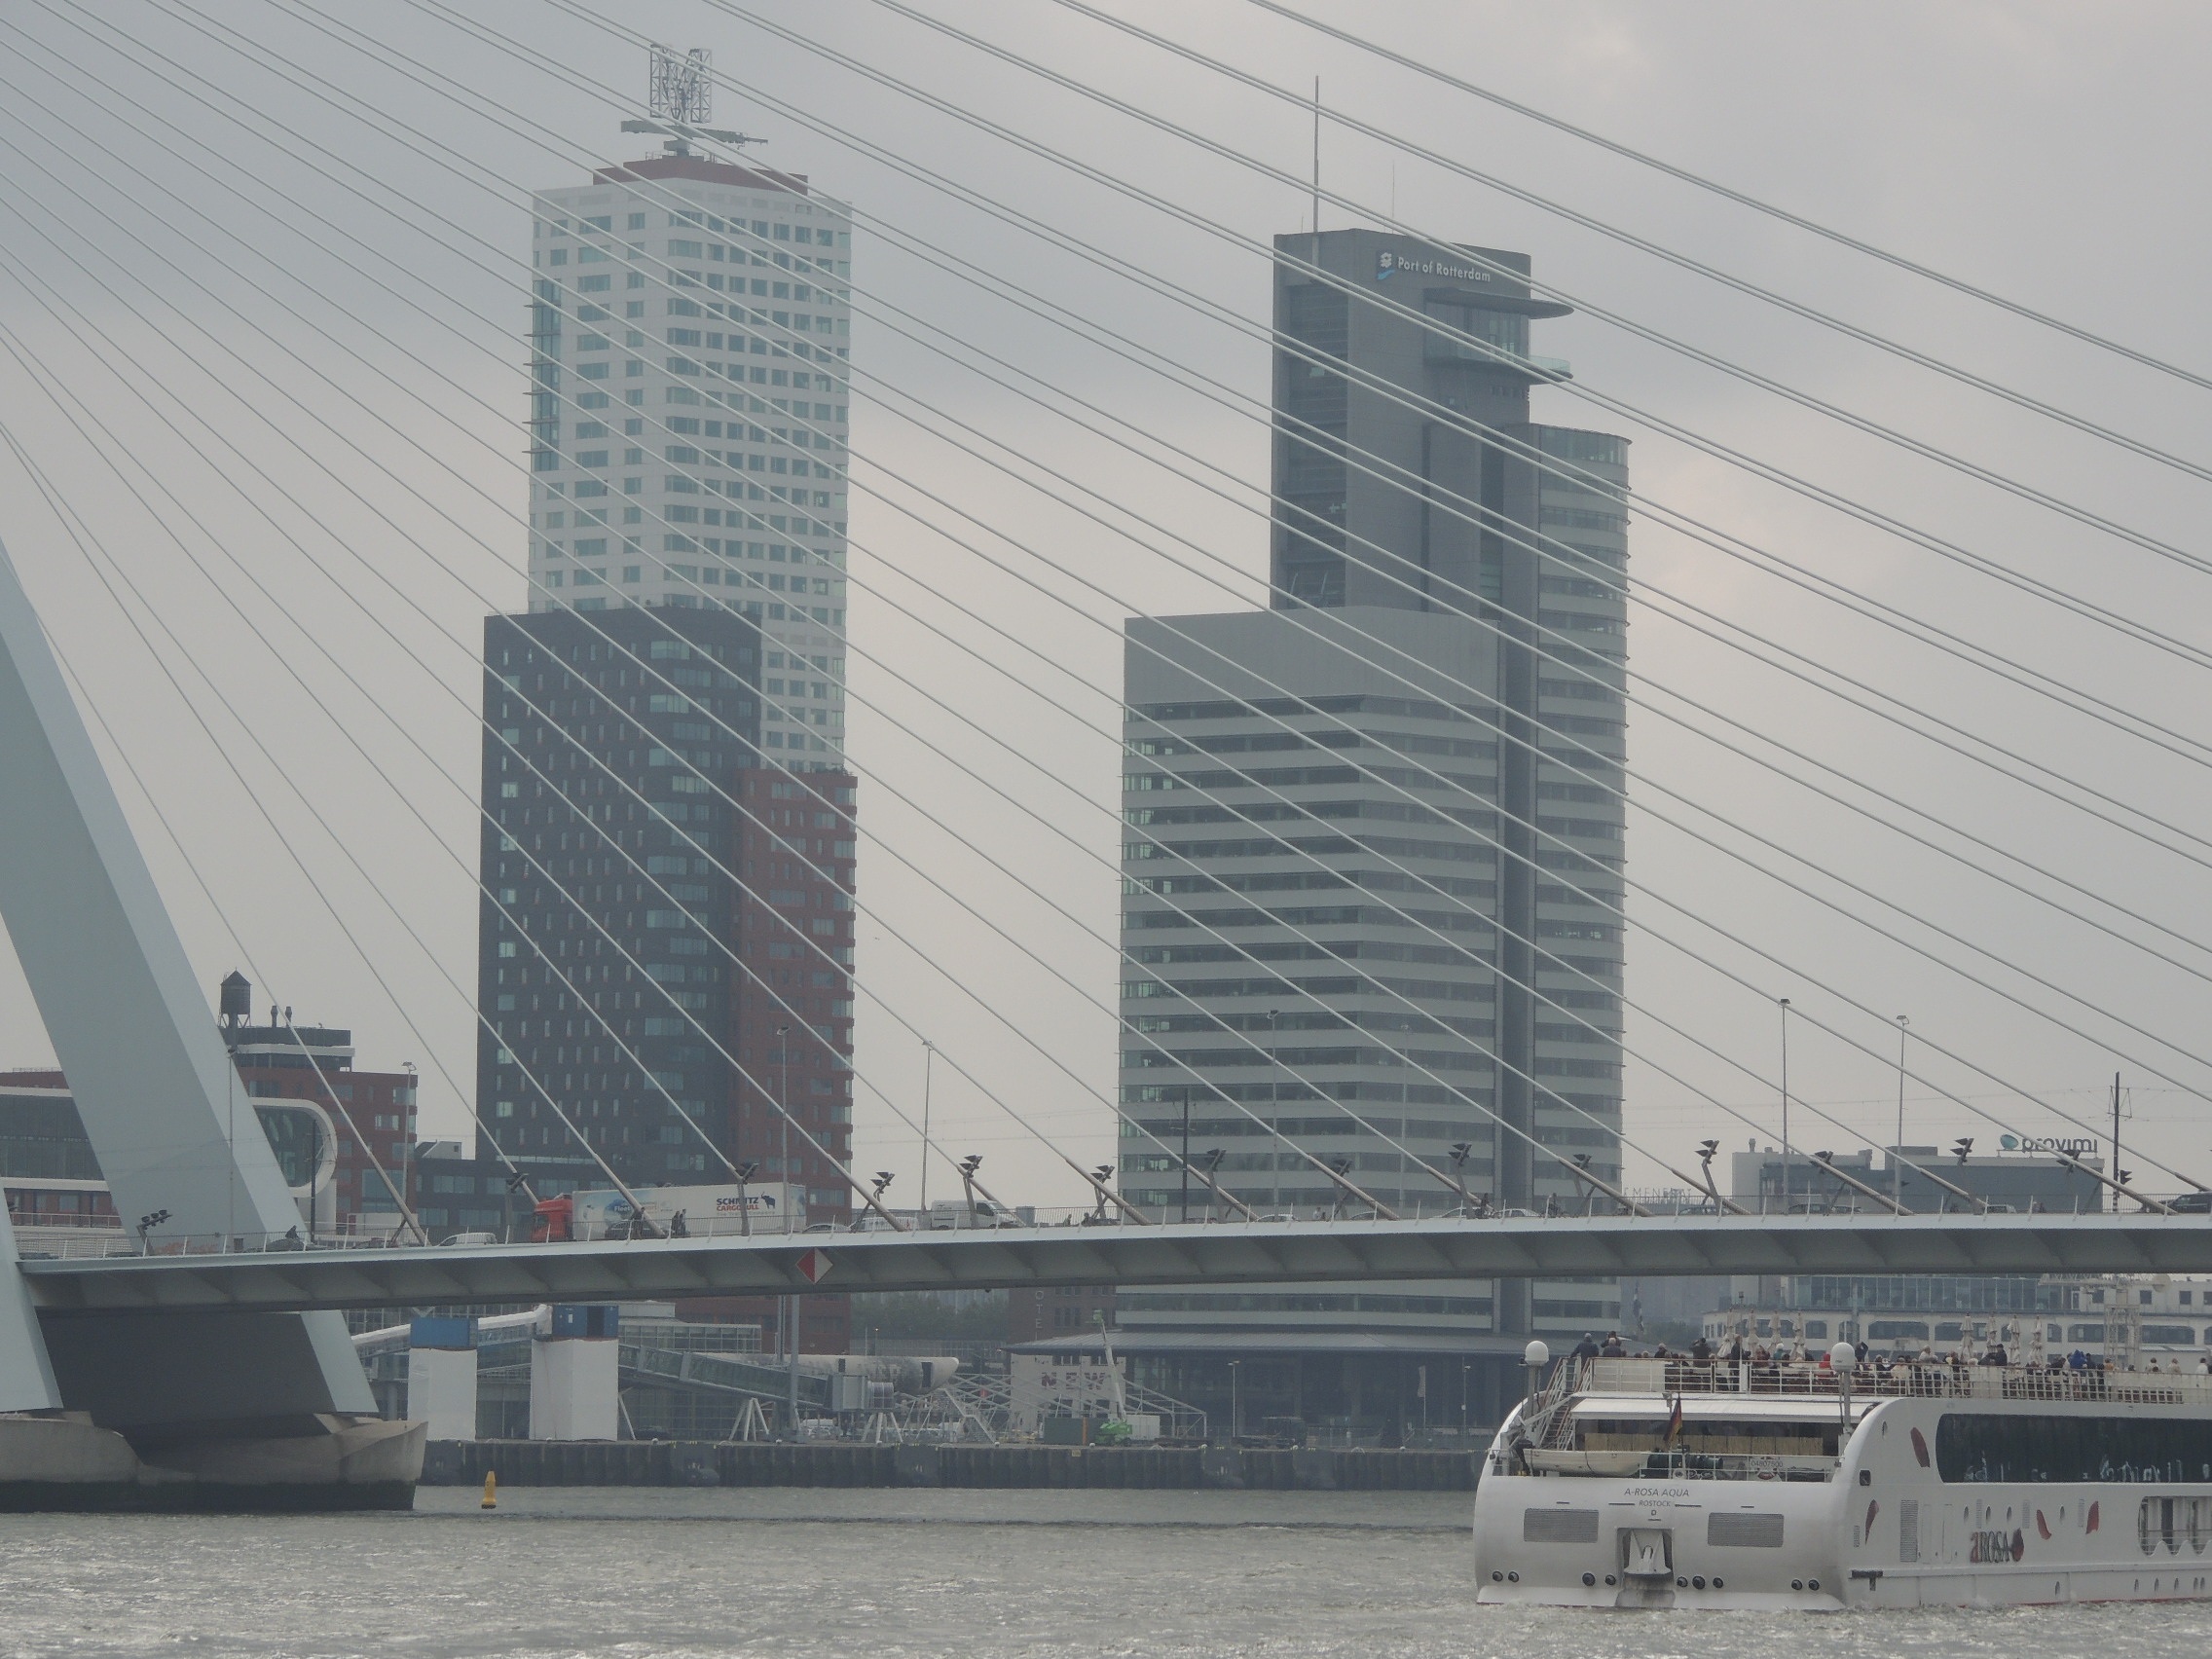
architecture, bridge, skyline, city, skyscraper, cityscape, downtown, vehicle, tower, tower block, rotterdam, quay, urban area, atmospheric phenomenon, human settlement